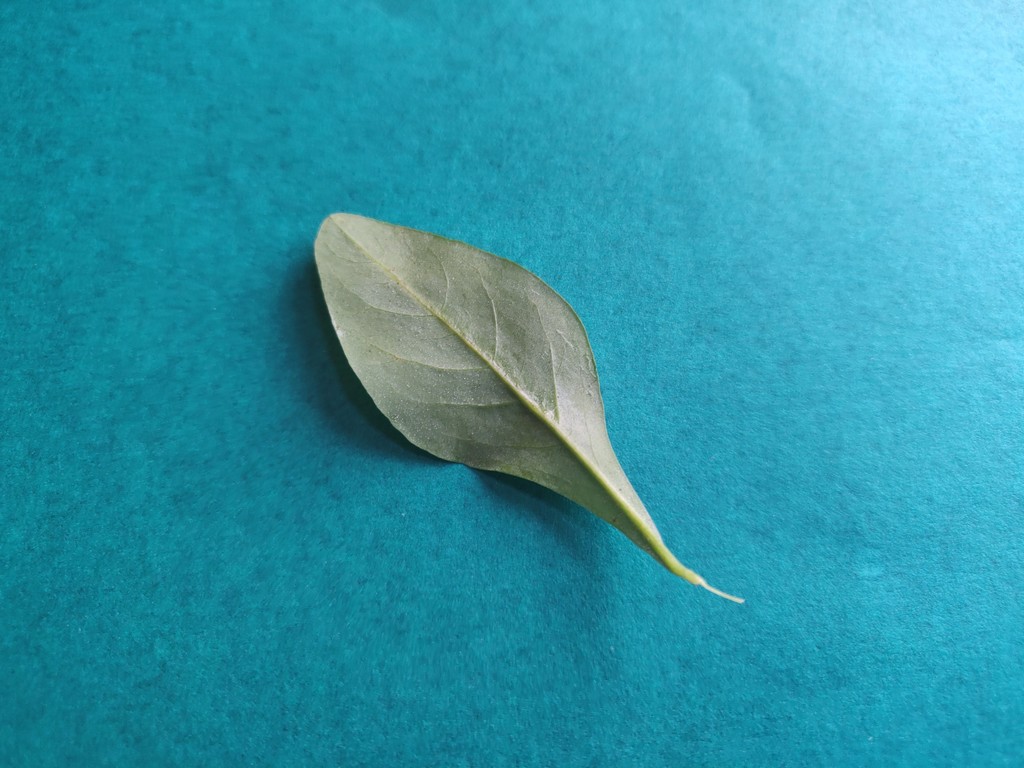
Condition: Healthy
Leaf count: single
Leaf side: back